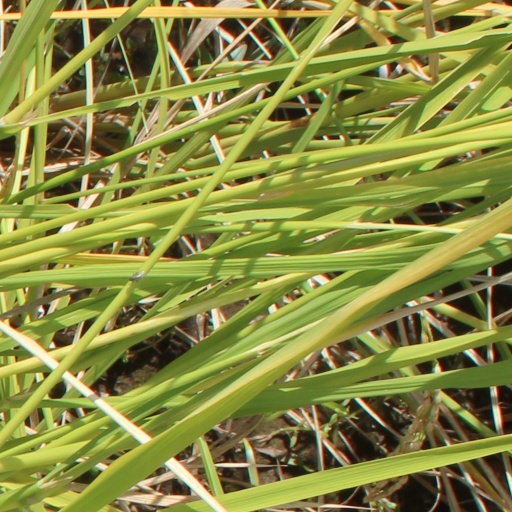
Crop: rice